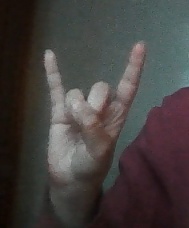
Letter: la